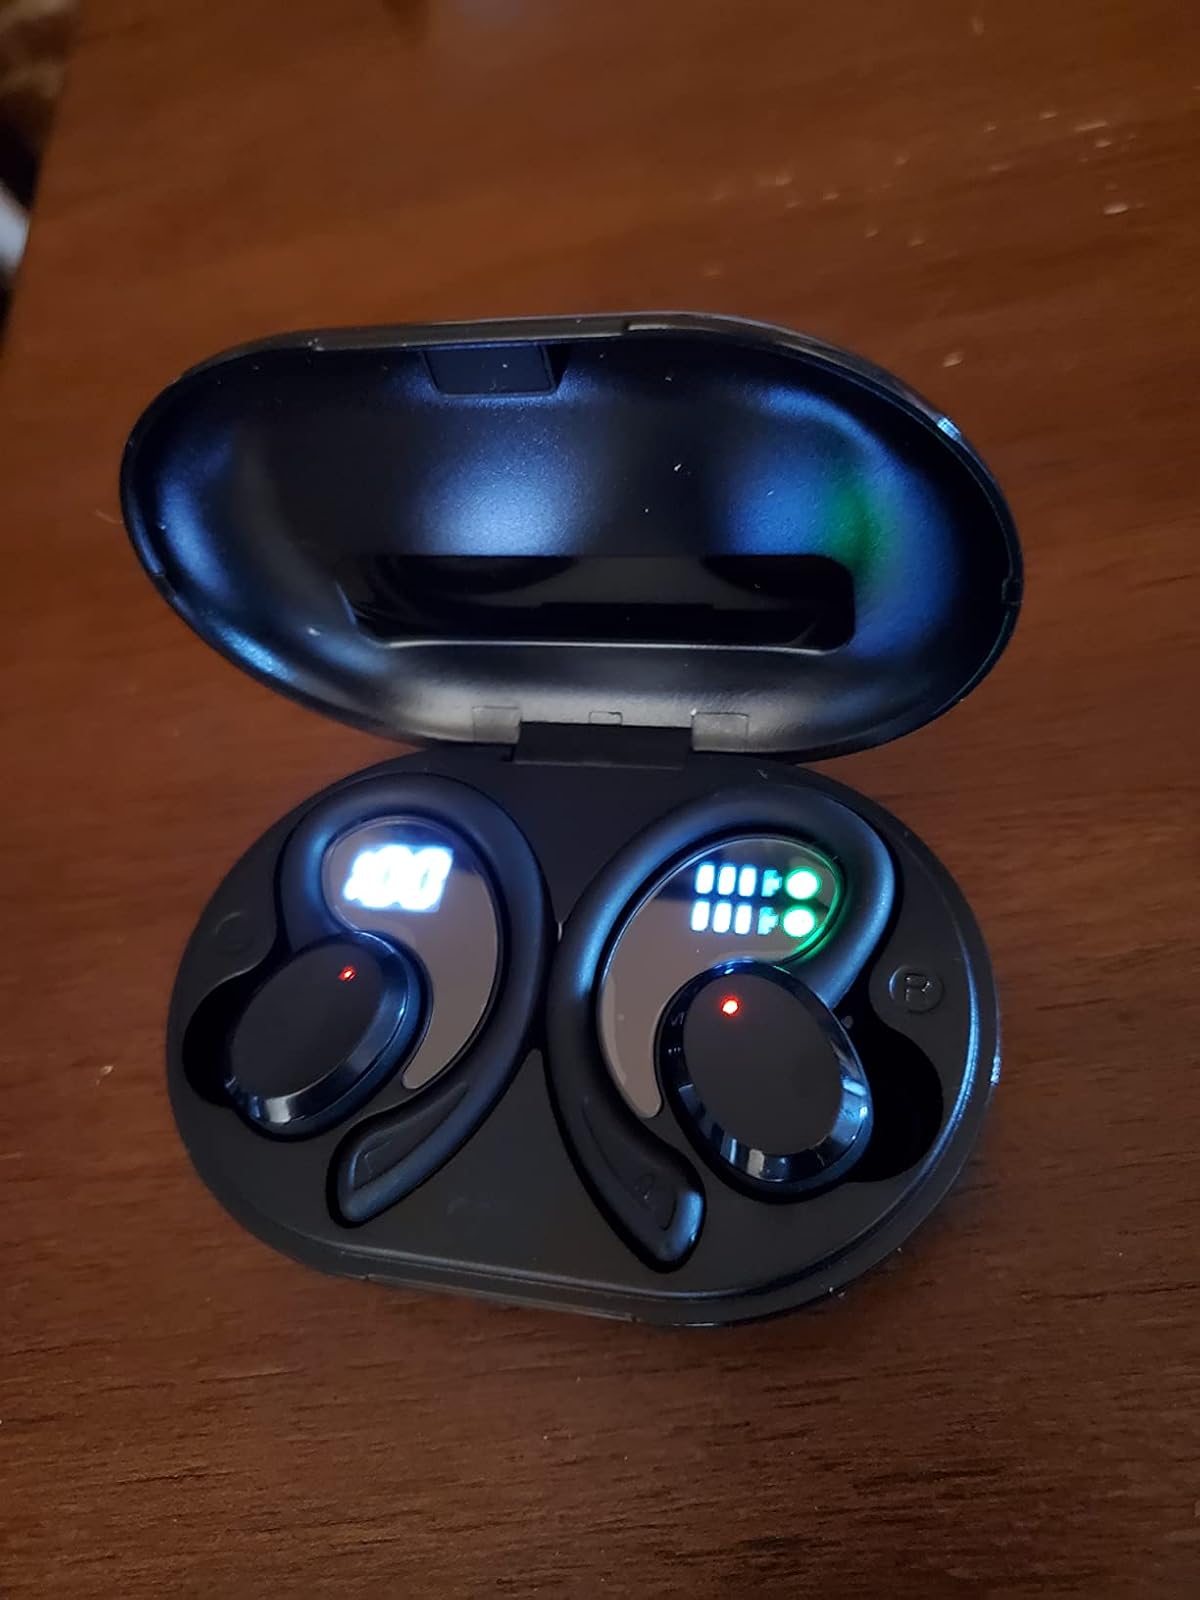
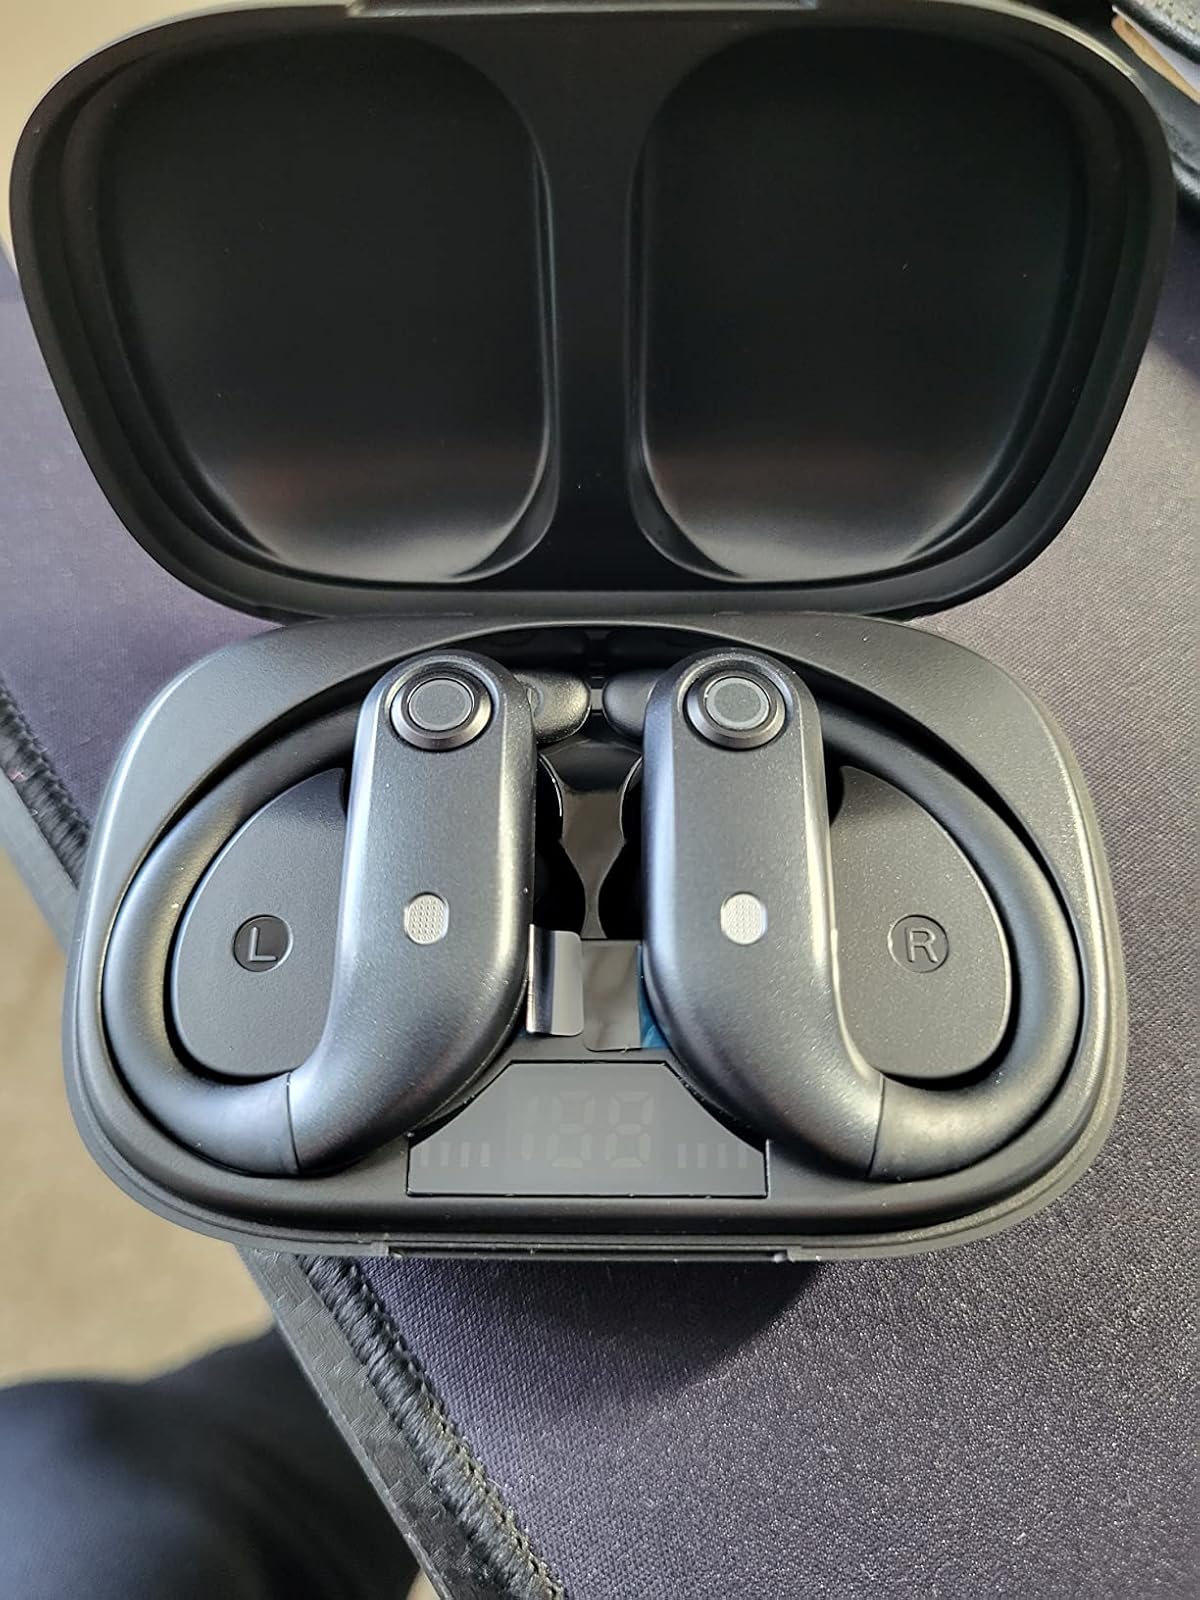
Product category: earbuds
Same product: no